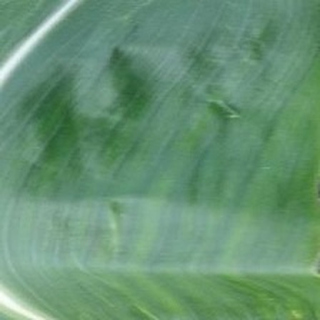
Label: healthy_corn